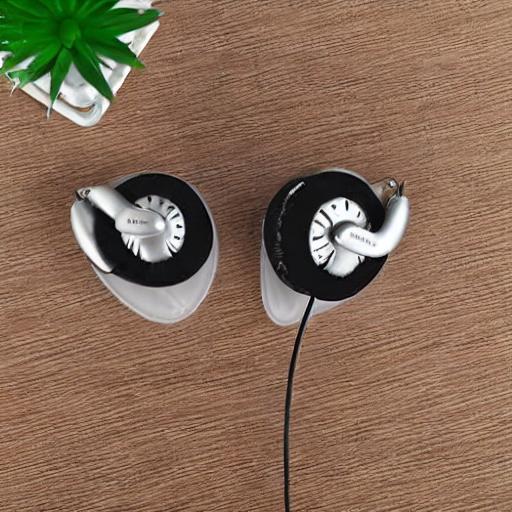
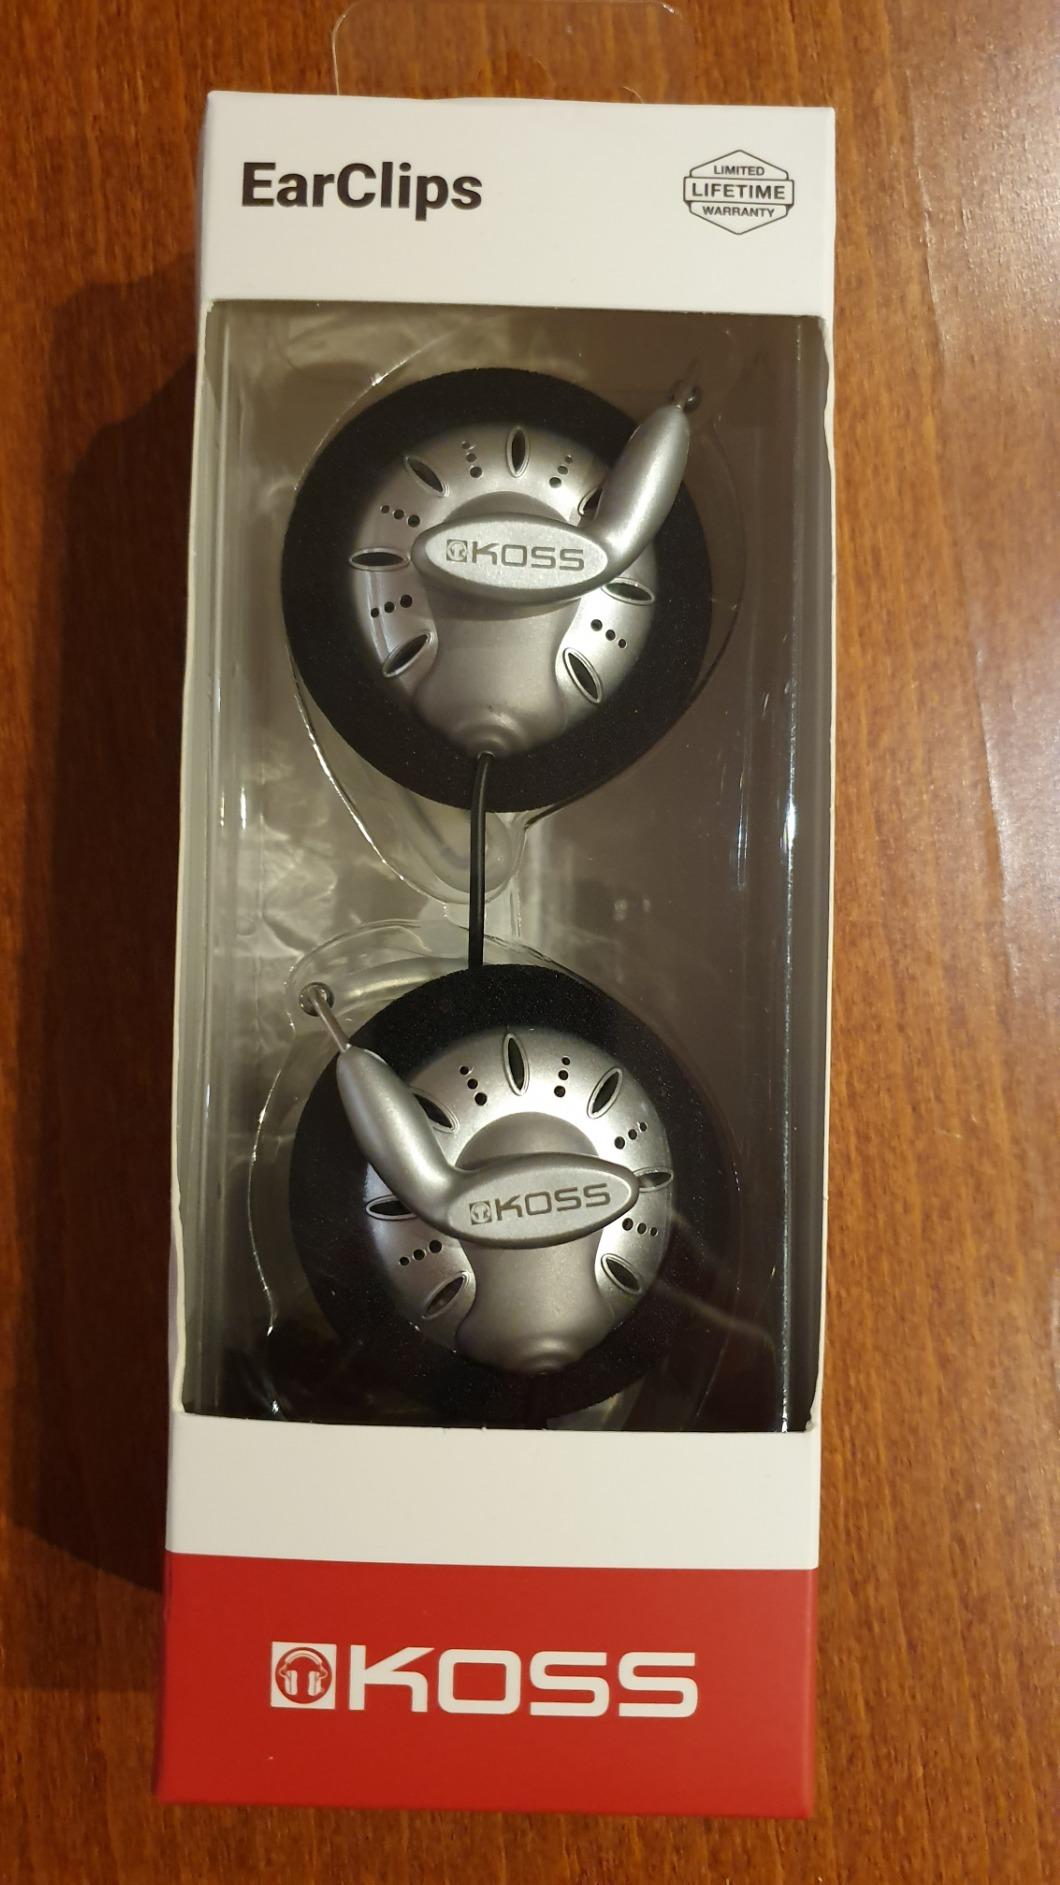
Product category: headphones
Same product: no